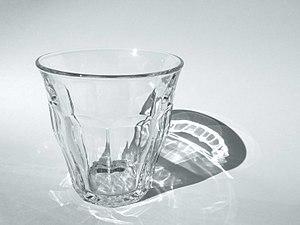
Un verre est un RÉCIPIENT?!!! utilisé pour boire, de forme tubulaire, dont les parois sont solidaires et hermétiques, et destiné à recevoir des liquides.